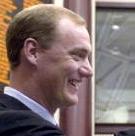
Age: 28